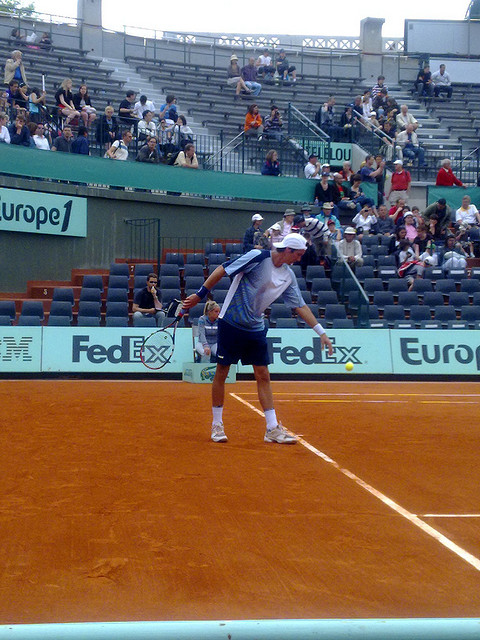
vận động viên tennis đang tâng bóng trước khi phát